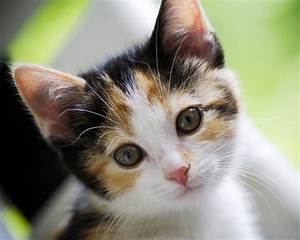
Label: gatto